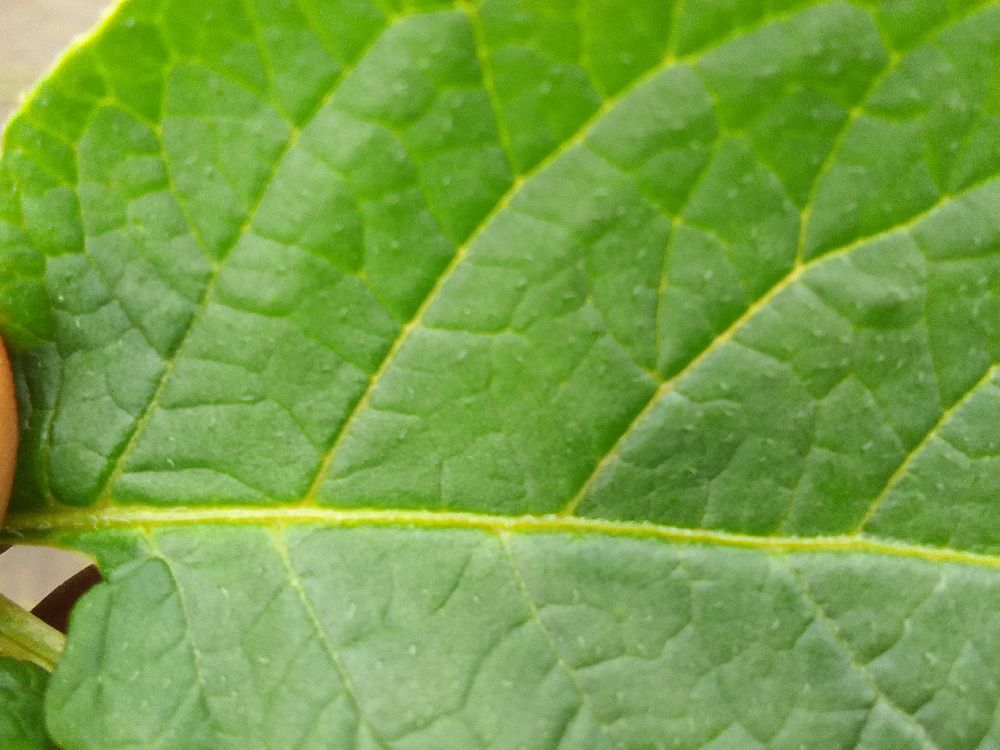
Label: Healthy